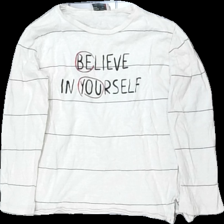
View: front
Type: Top
Category: Children
Brand: Not in the list
Brand text on label: Zara kids
Colors: White, Brown, Black, Red
Material: 100% bomull
Pattern: Other
Cut: C-collar
Size: 122
Season: All
Stains: Major
Damage: smuts fläckar
Damage location: middle center
Damage 2: smuts fläckar
Damage 2 location: middle left
Damage 3: nopprigt och smutsigt
Damage 3 location: top center
Price range: <50
Recommended usage: Export
Description: randig top